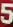
Number: 5